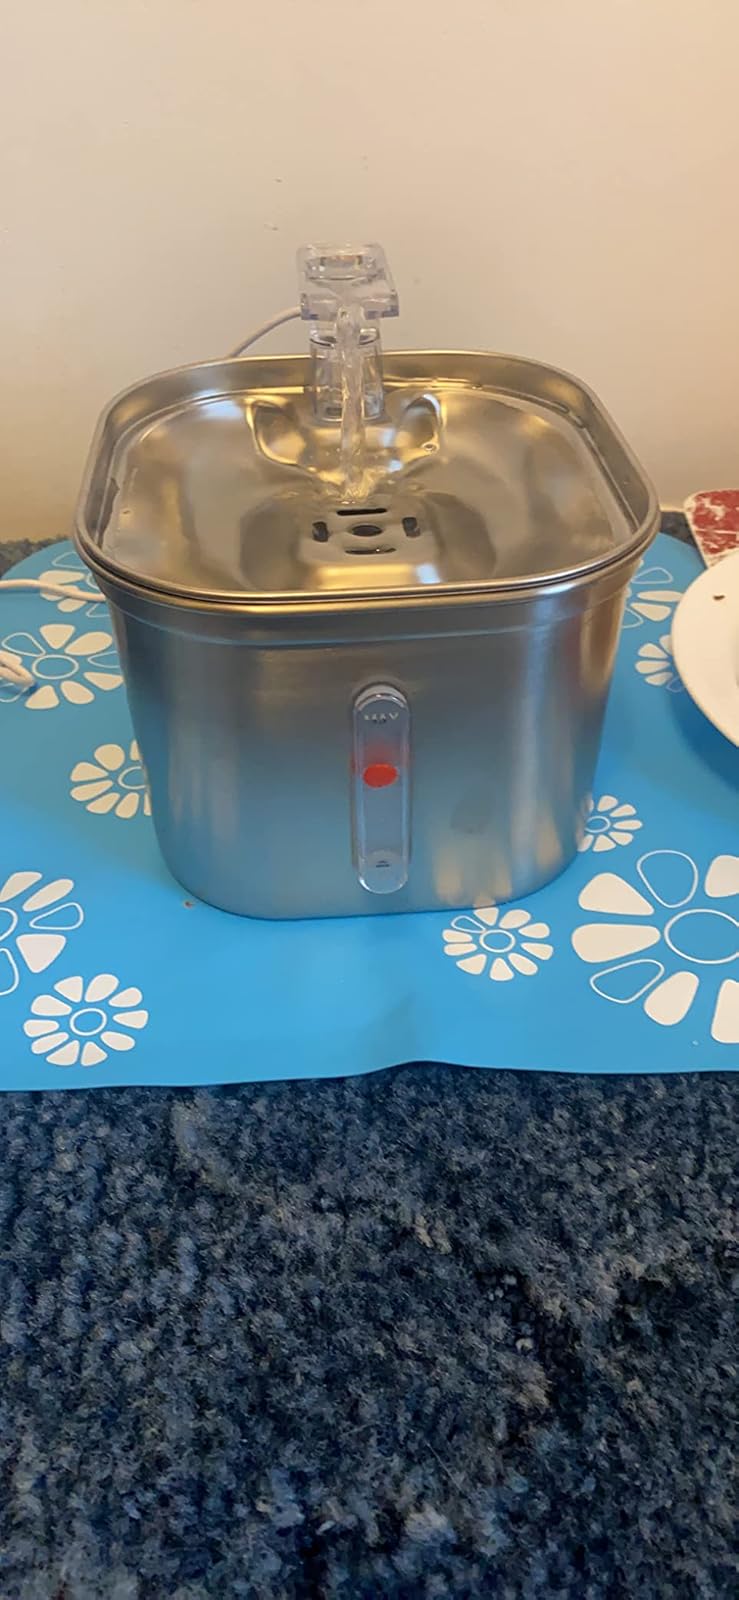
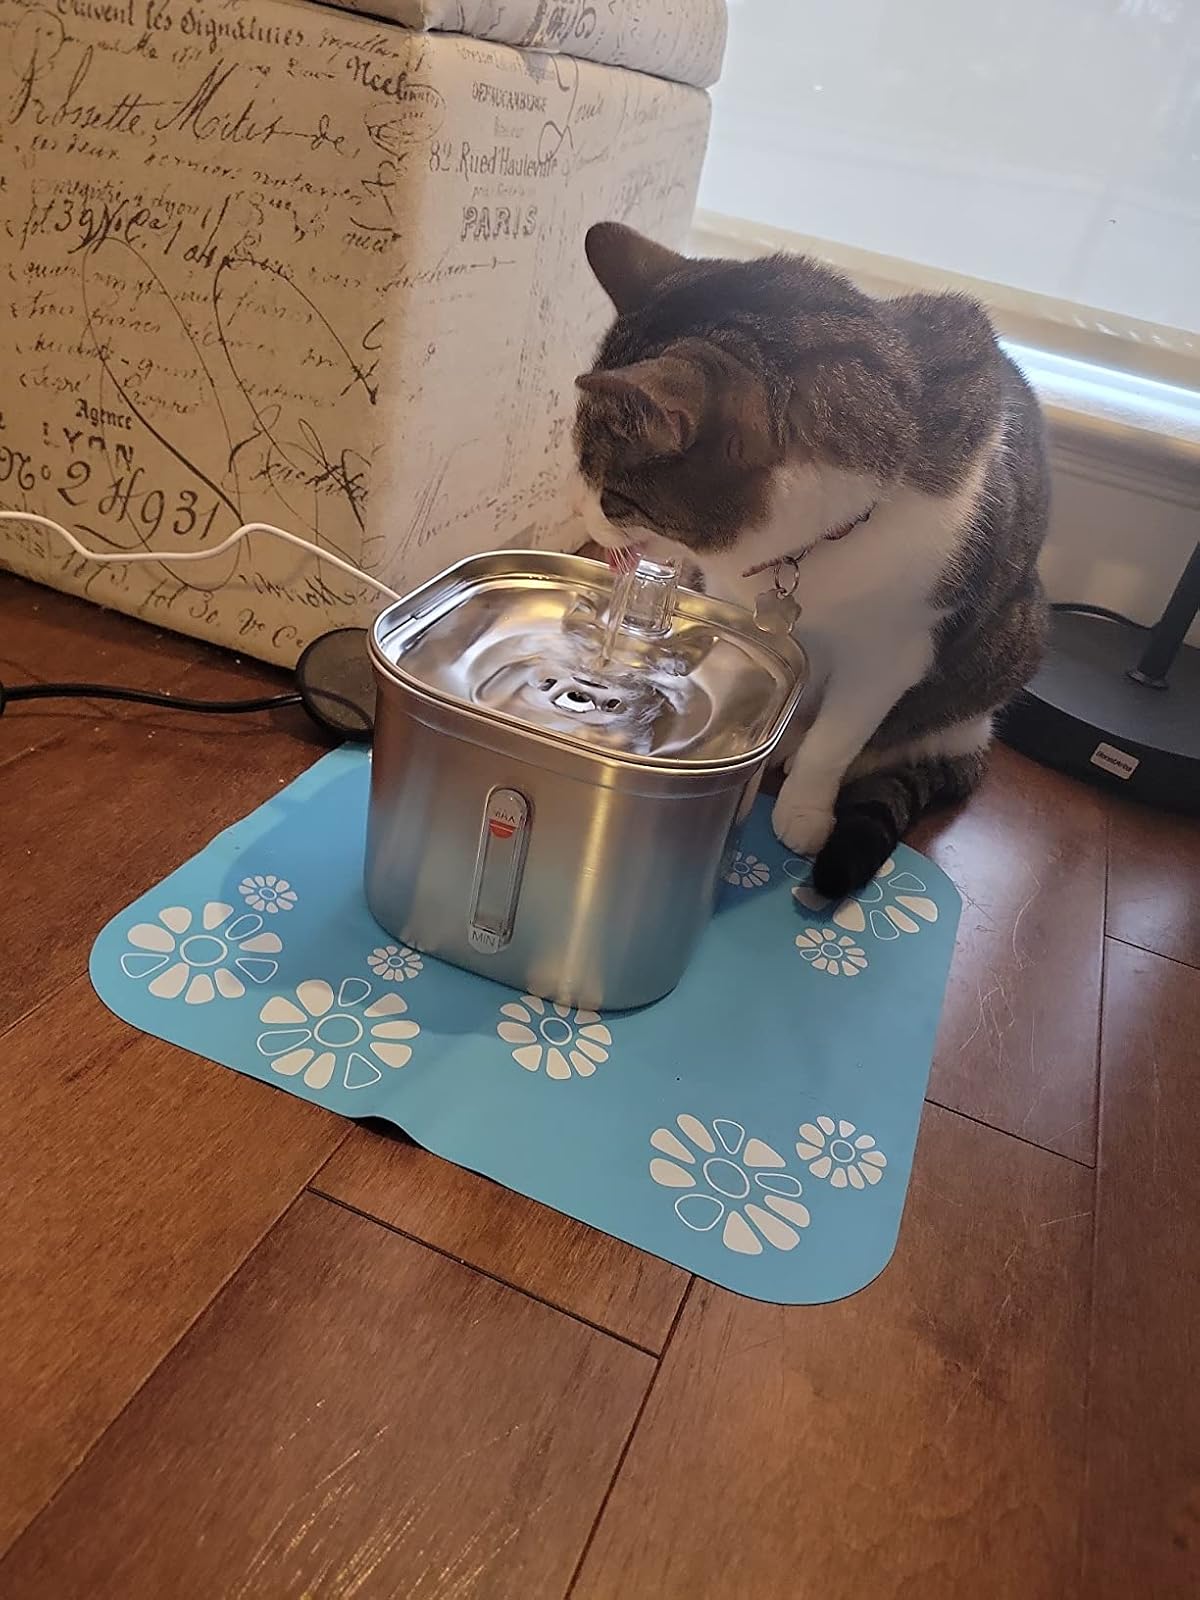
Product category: items_bowl
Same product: yes